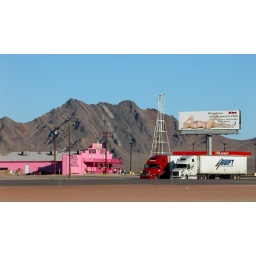
The contrast of pink color and the billboard against the rugged rock mountains felt rather strange.